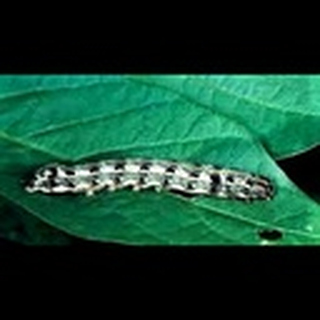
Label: cotton_army_worm